Trinidad and Tobago passport

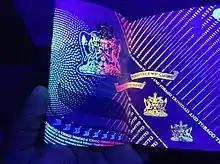
Security features of current passport

The Minister of Foreign Affairs of the Republic of Trinidad and Tobago hereby requests all those whom it may concern to permit the citizen of the Republic of Trinidad and Tobago named herein to pass freely without let or hindrance and to afford the said citizen such lawful assistance and protection as may be necessary.